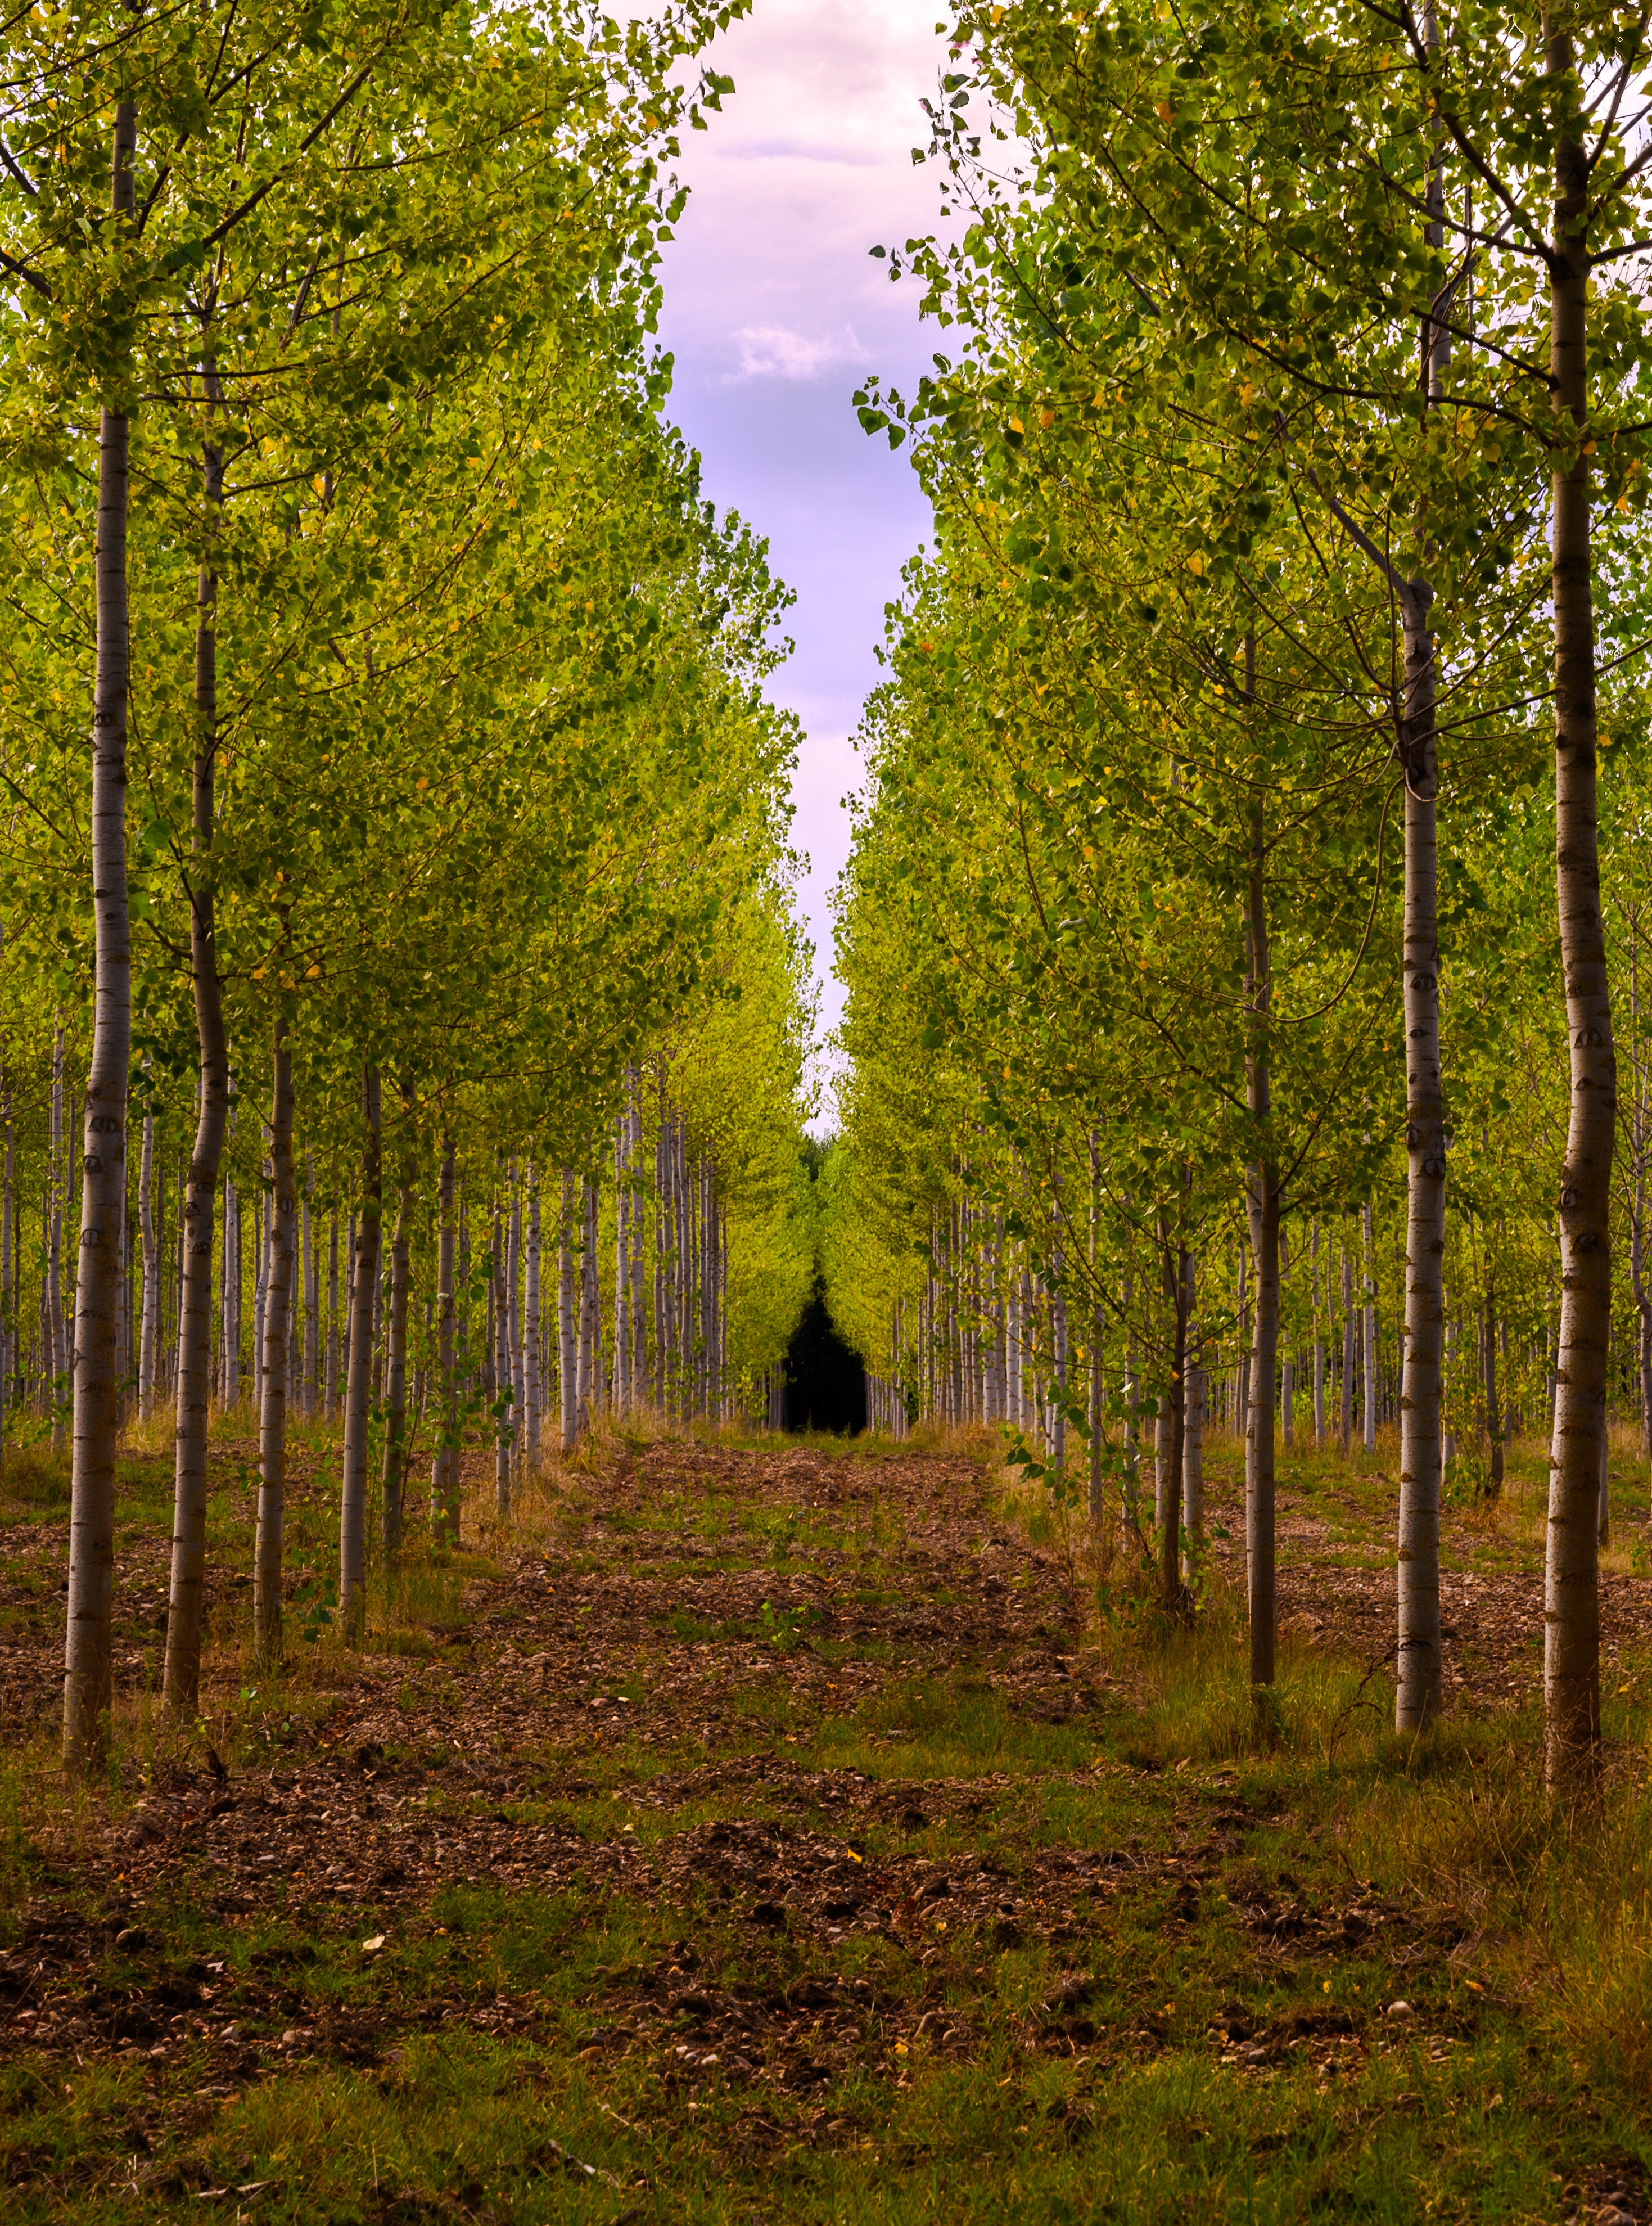
natural, plant, People in nature, wood, sky, natural landscape, branch, trunk, twig, tree, landscape, rural area, grass, deciduous, Tints and shades, road, symmetry, shade, cloud, grove, temperate broadleaf and mixed forest, forest, grassland, path, spruce fir forest, woodland, wildlife, temperate coniferous forest, old growth forest, Northern hardwood forest, tropical and subtropical coniferous forests, plant stem, dirt road, valdivian temperate rain forest, shadow, trail, autumn, birch family, road surface, field, flowering plant